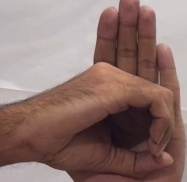
ASL sign: 0